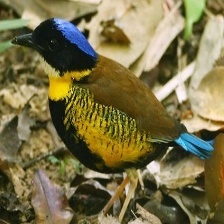
Species: GURNEYS PITTA
Scientific name: HYDRORNIS GURNEYI